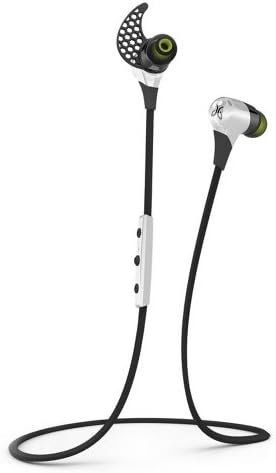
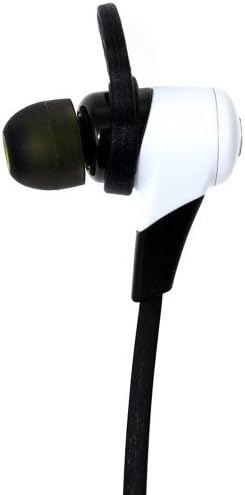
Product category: headphones
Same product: yes